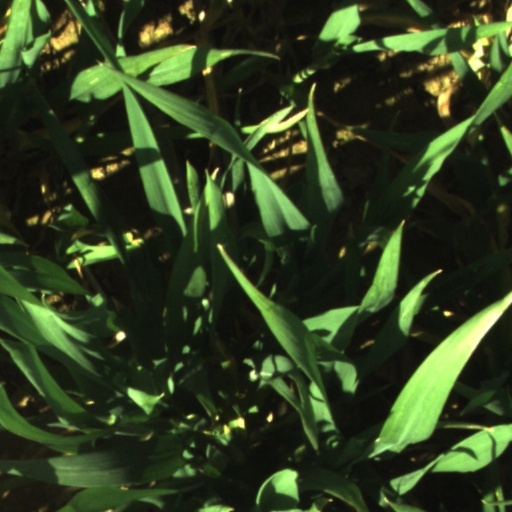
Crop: wheat